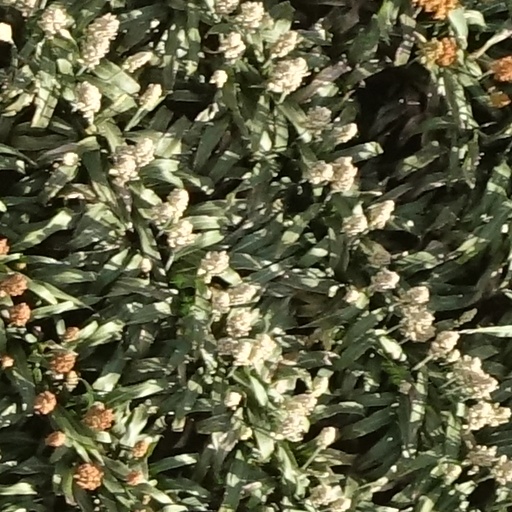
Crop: sorghum